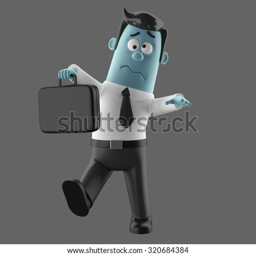
3d render funny cartoon illustrated picture of business man in suit , isolated , no background